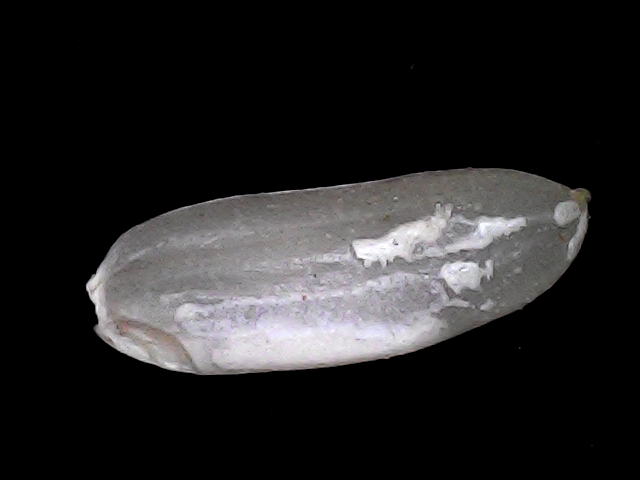
Rice variety: BRRI74